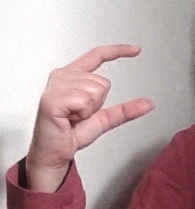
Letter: dal